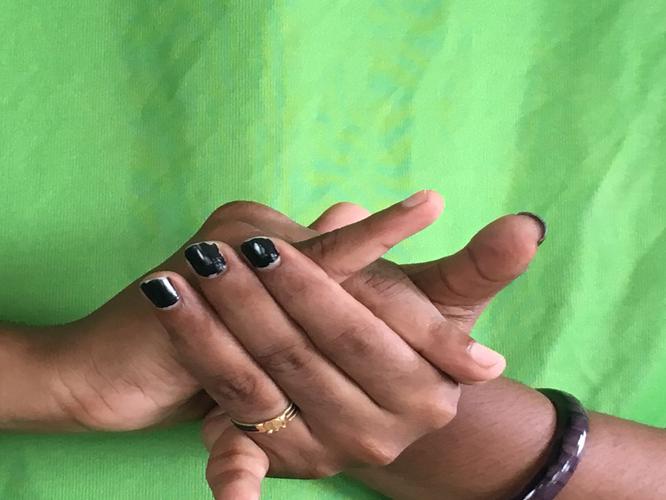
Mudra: Kurma
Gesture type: double_hand